Dinorá de Carvalho

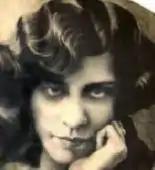
Dinorá de Carvalho

Dinorá Gontijo de Carvalho (1 June 1904/5 – 28 February 1980) was a Brazilian pianist, conductor, music educator and composer.